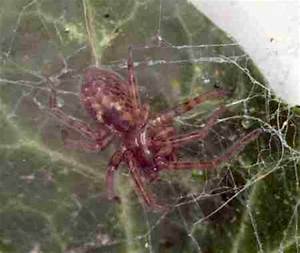
Label: spider